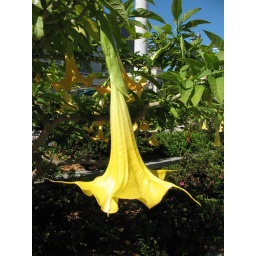
A beautiful yellow flower in Union Square